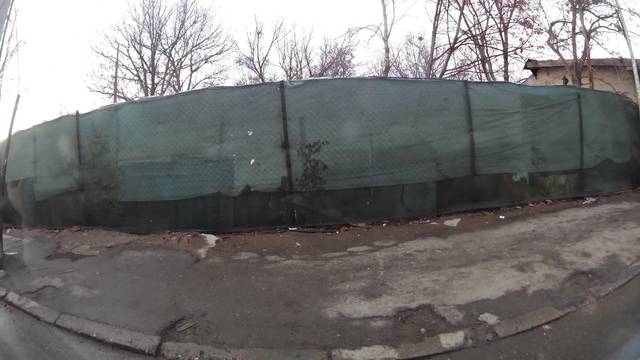
Region: Bulgaria
Coordinates: 42.716, 23.341